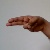
The image shows a hand gesture representing the letter 'H' in Indian Sign Language.